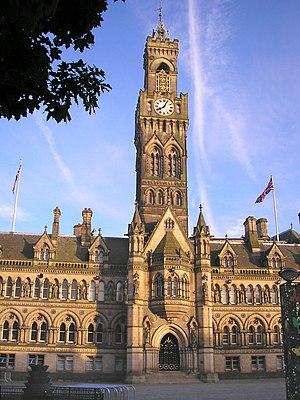
Frederick Theodore Albert Delius [ˈdiːliəs], CH est un compositeur post-romantique britannique. Né dans une famille marchande prospère d'origine allemande, il n'a pas suivi la voie souhaitée par ses parents dans le commerce. Il fut envoyé en Floride aux États-Unis en 1884 pour y gérer une plantation d'orangers. Ne s'intéressant guère à ses devoirs d'administrateur, il retourna rapidement en Europe à peine deux ans plus tard en 1886. Au contact de la musique afro-américaine lors de ce court séjour en Floride, il se prit à composer. Après une brève période d'études musicales en Allemagne commencées dès son retour en 1886, il se lança dans une carrière de compositeur en France, à Paris puis à Grez-sur-Loing. Il affectionnait ce dernier lieu et s'y établit avec sa femme Jelka jusqu'à la fin de sa vie, excepté durant la Première Guerre mondiale.